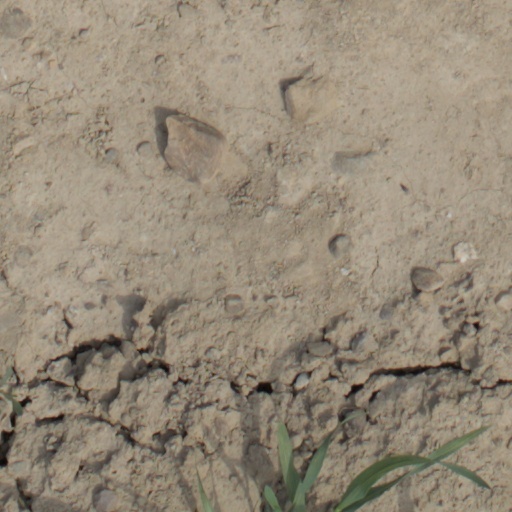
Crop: wheat